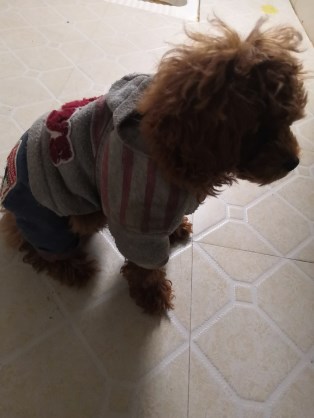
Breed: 2925-n000114-toy_poodle